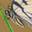
Label: butterfly